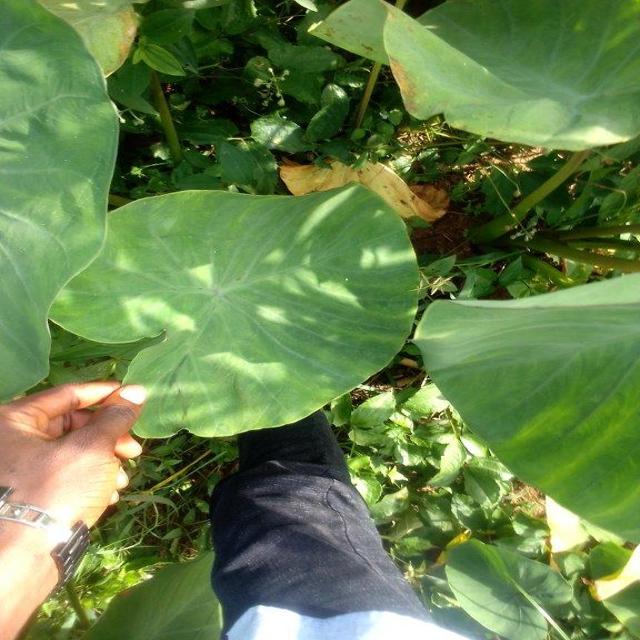
Label: Healthy